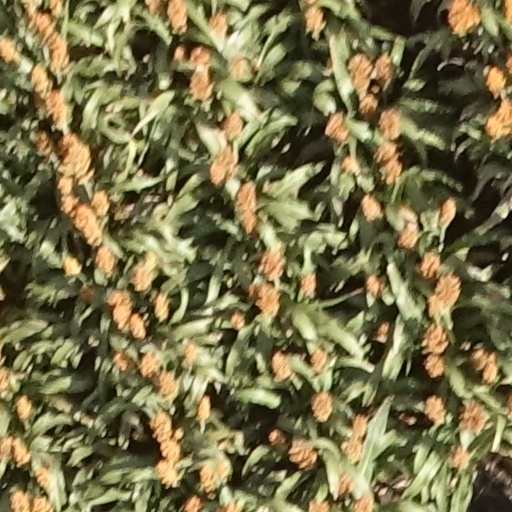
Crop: sorghum